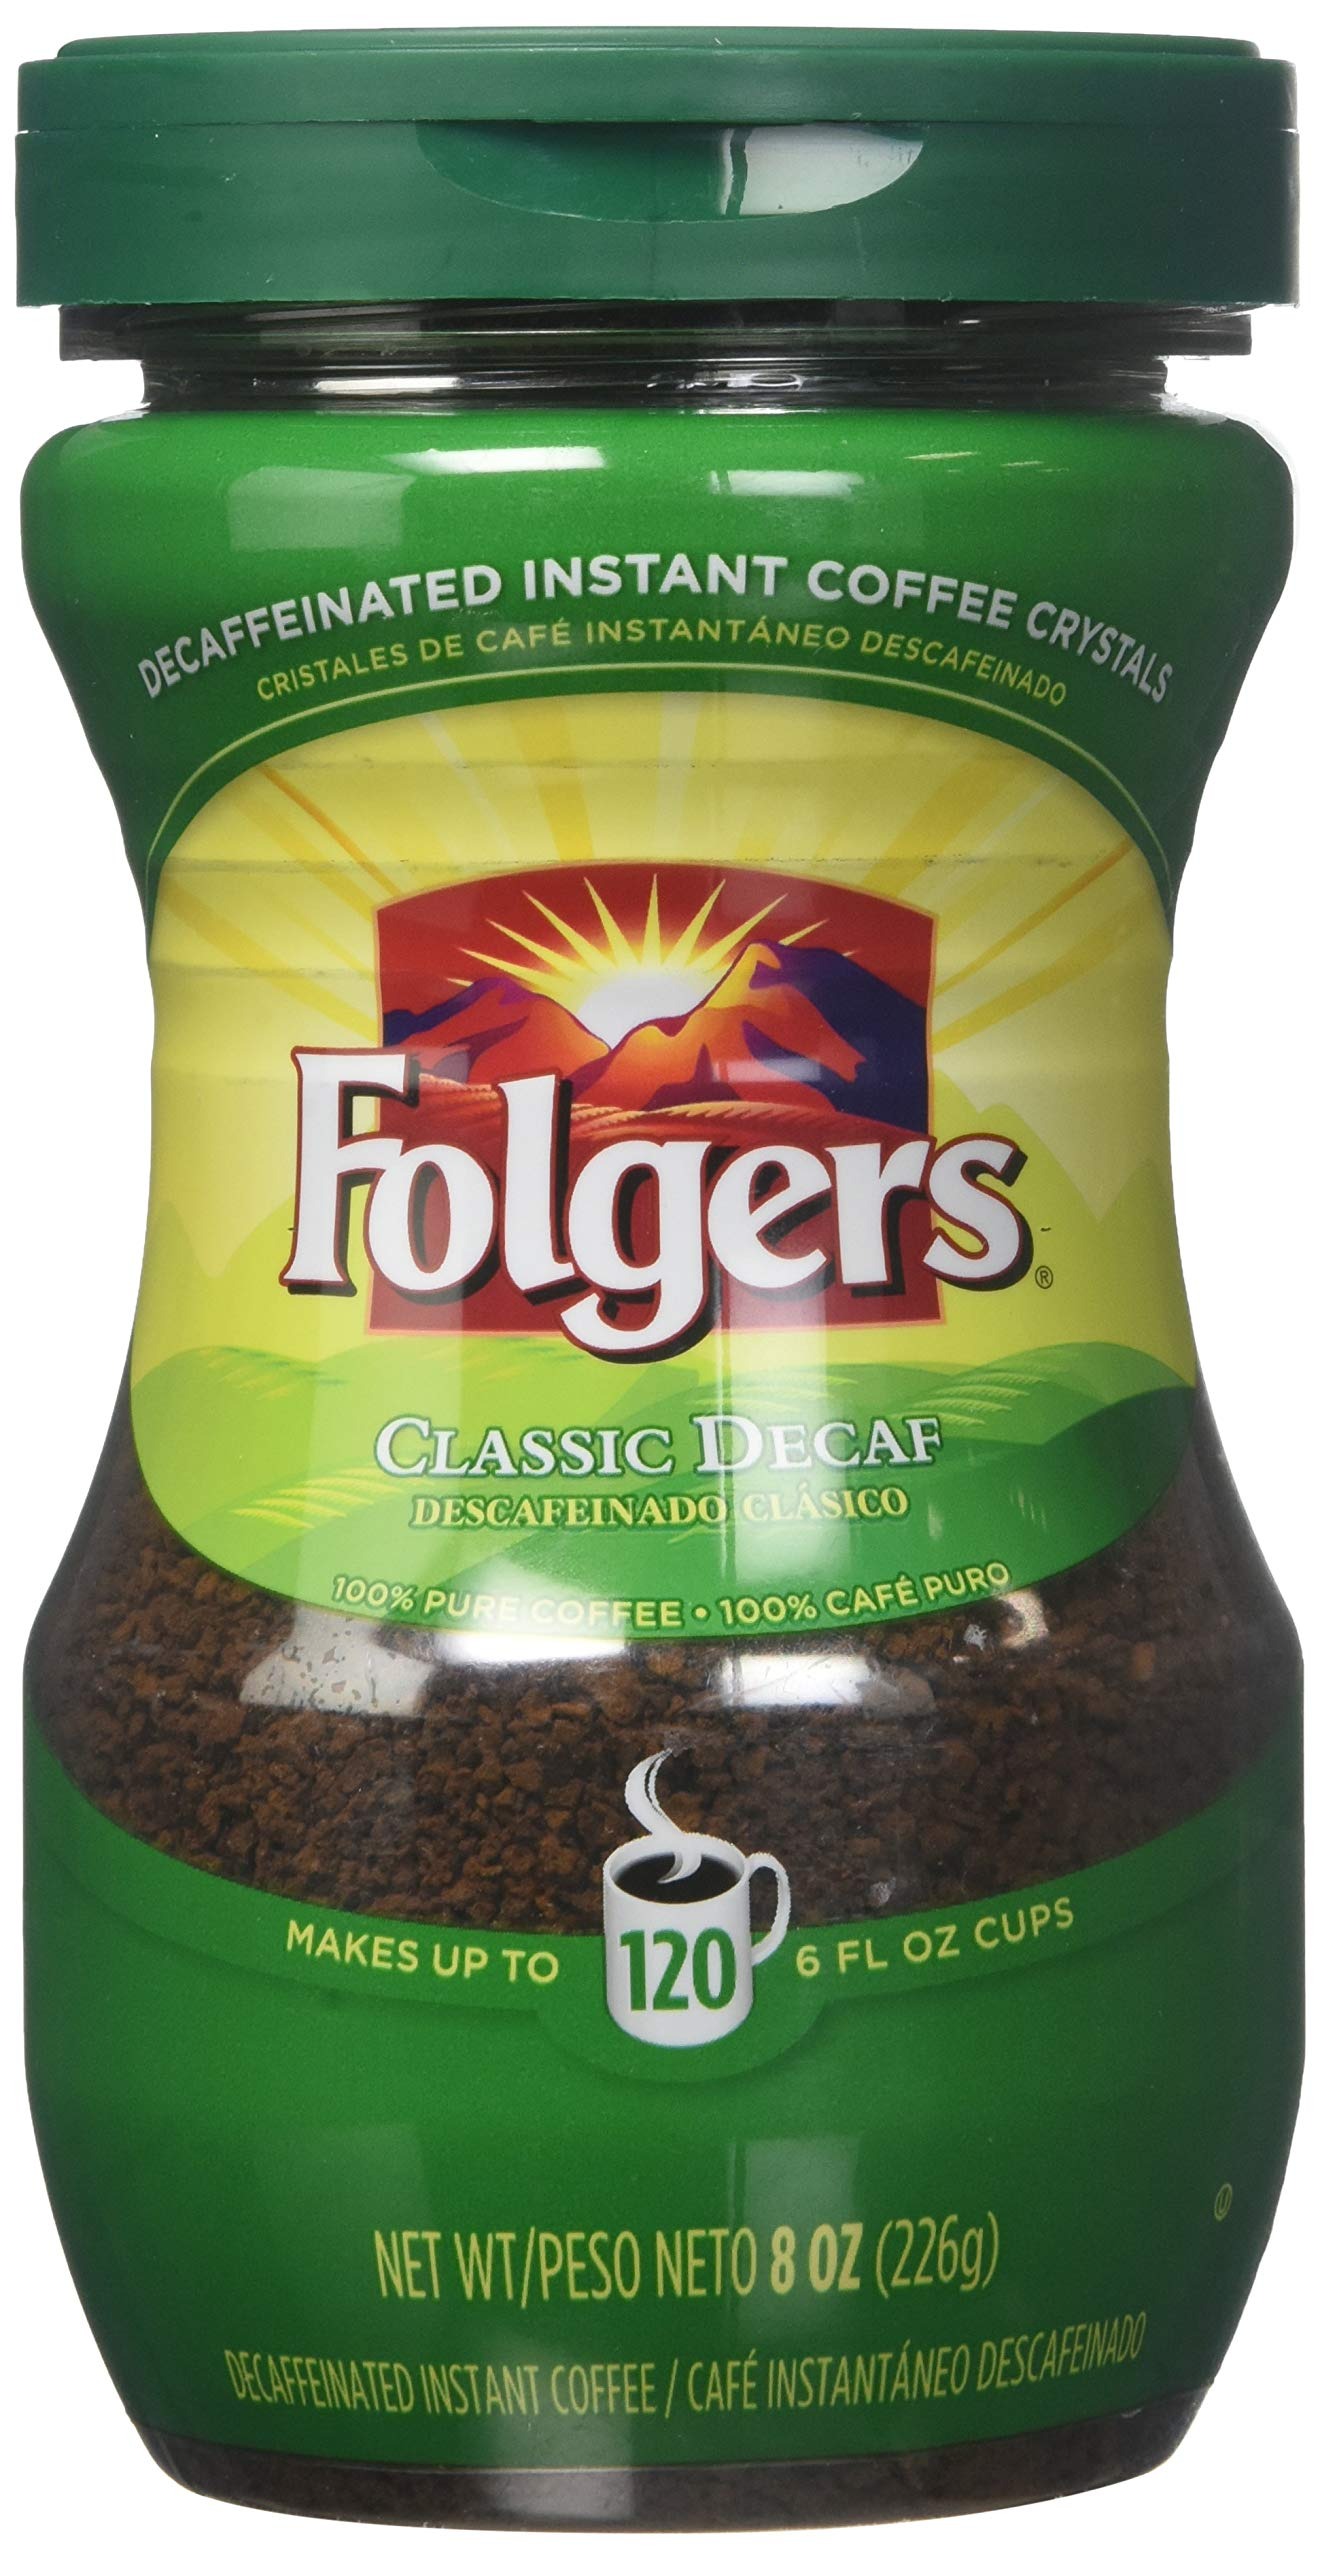
Item Name: Folgers Classic Decaf Instant Coffee 8 oz (Pack of 12)
Bullet Point 1: 100% Pure Coffee
Bullet Point 2: Makes up to 120 6 fl. oz. Cups
Bullet Point 3: Kosher
Value: 96.0
Unit: Ounce

Price: 10.255